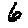
Label: 6